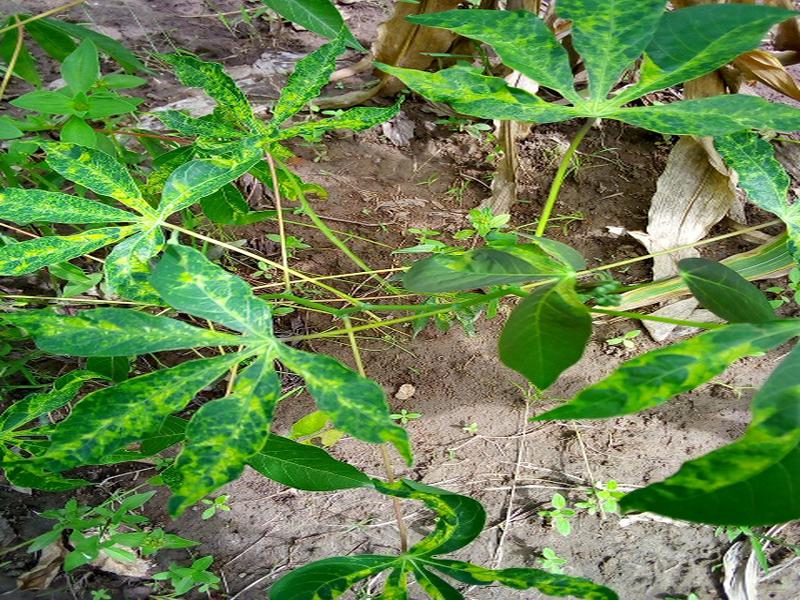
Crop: cassava
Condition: mosaic_disease